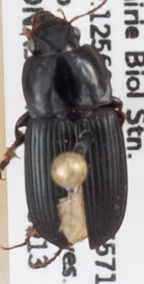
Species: Anisodactylus opaculus
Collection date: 2018-09-13
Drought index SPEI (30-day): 1.69
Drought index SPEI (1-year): -0.9
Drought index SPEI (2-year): -0.922